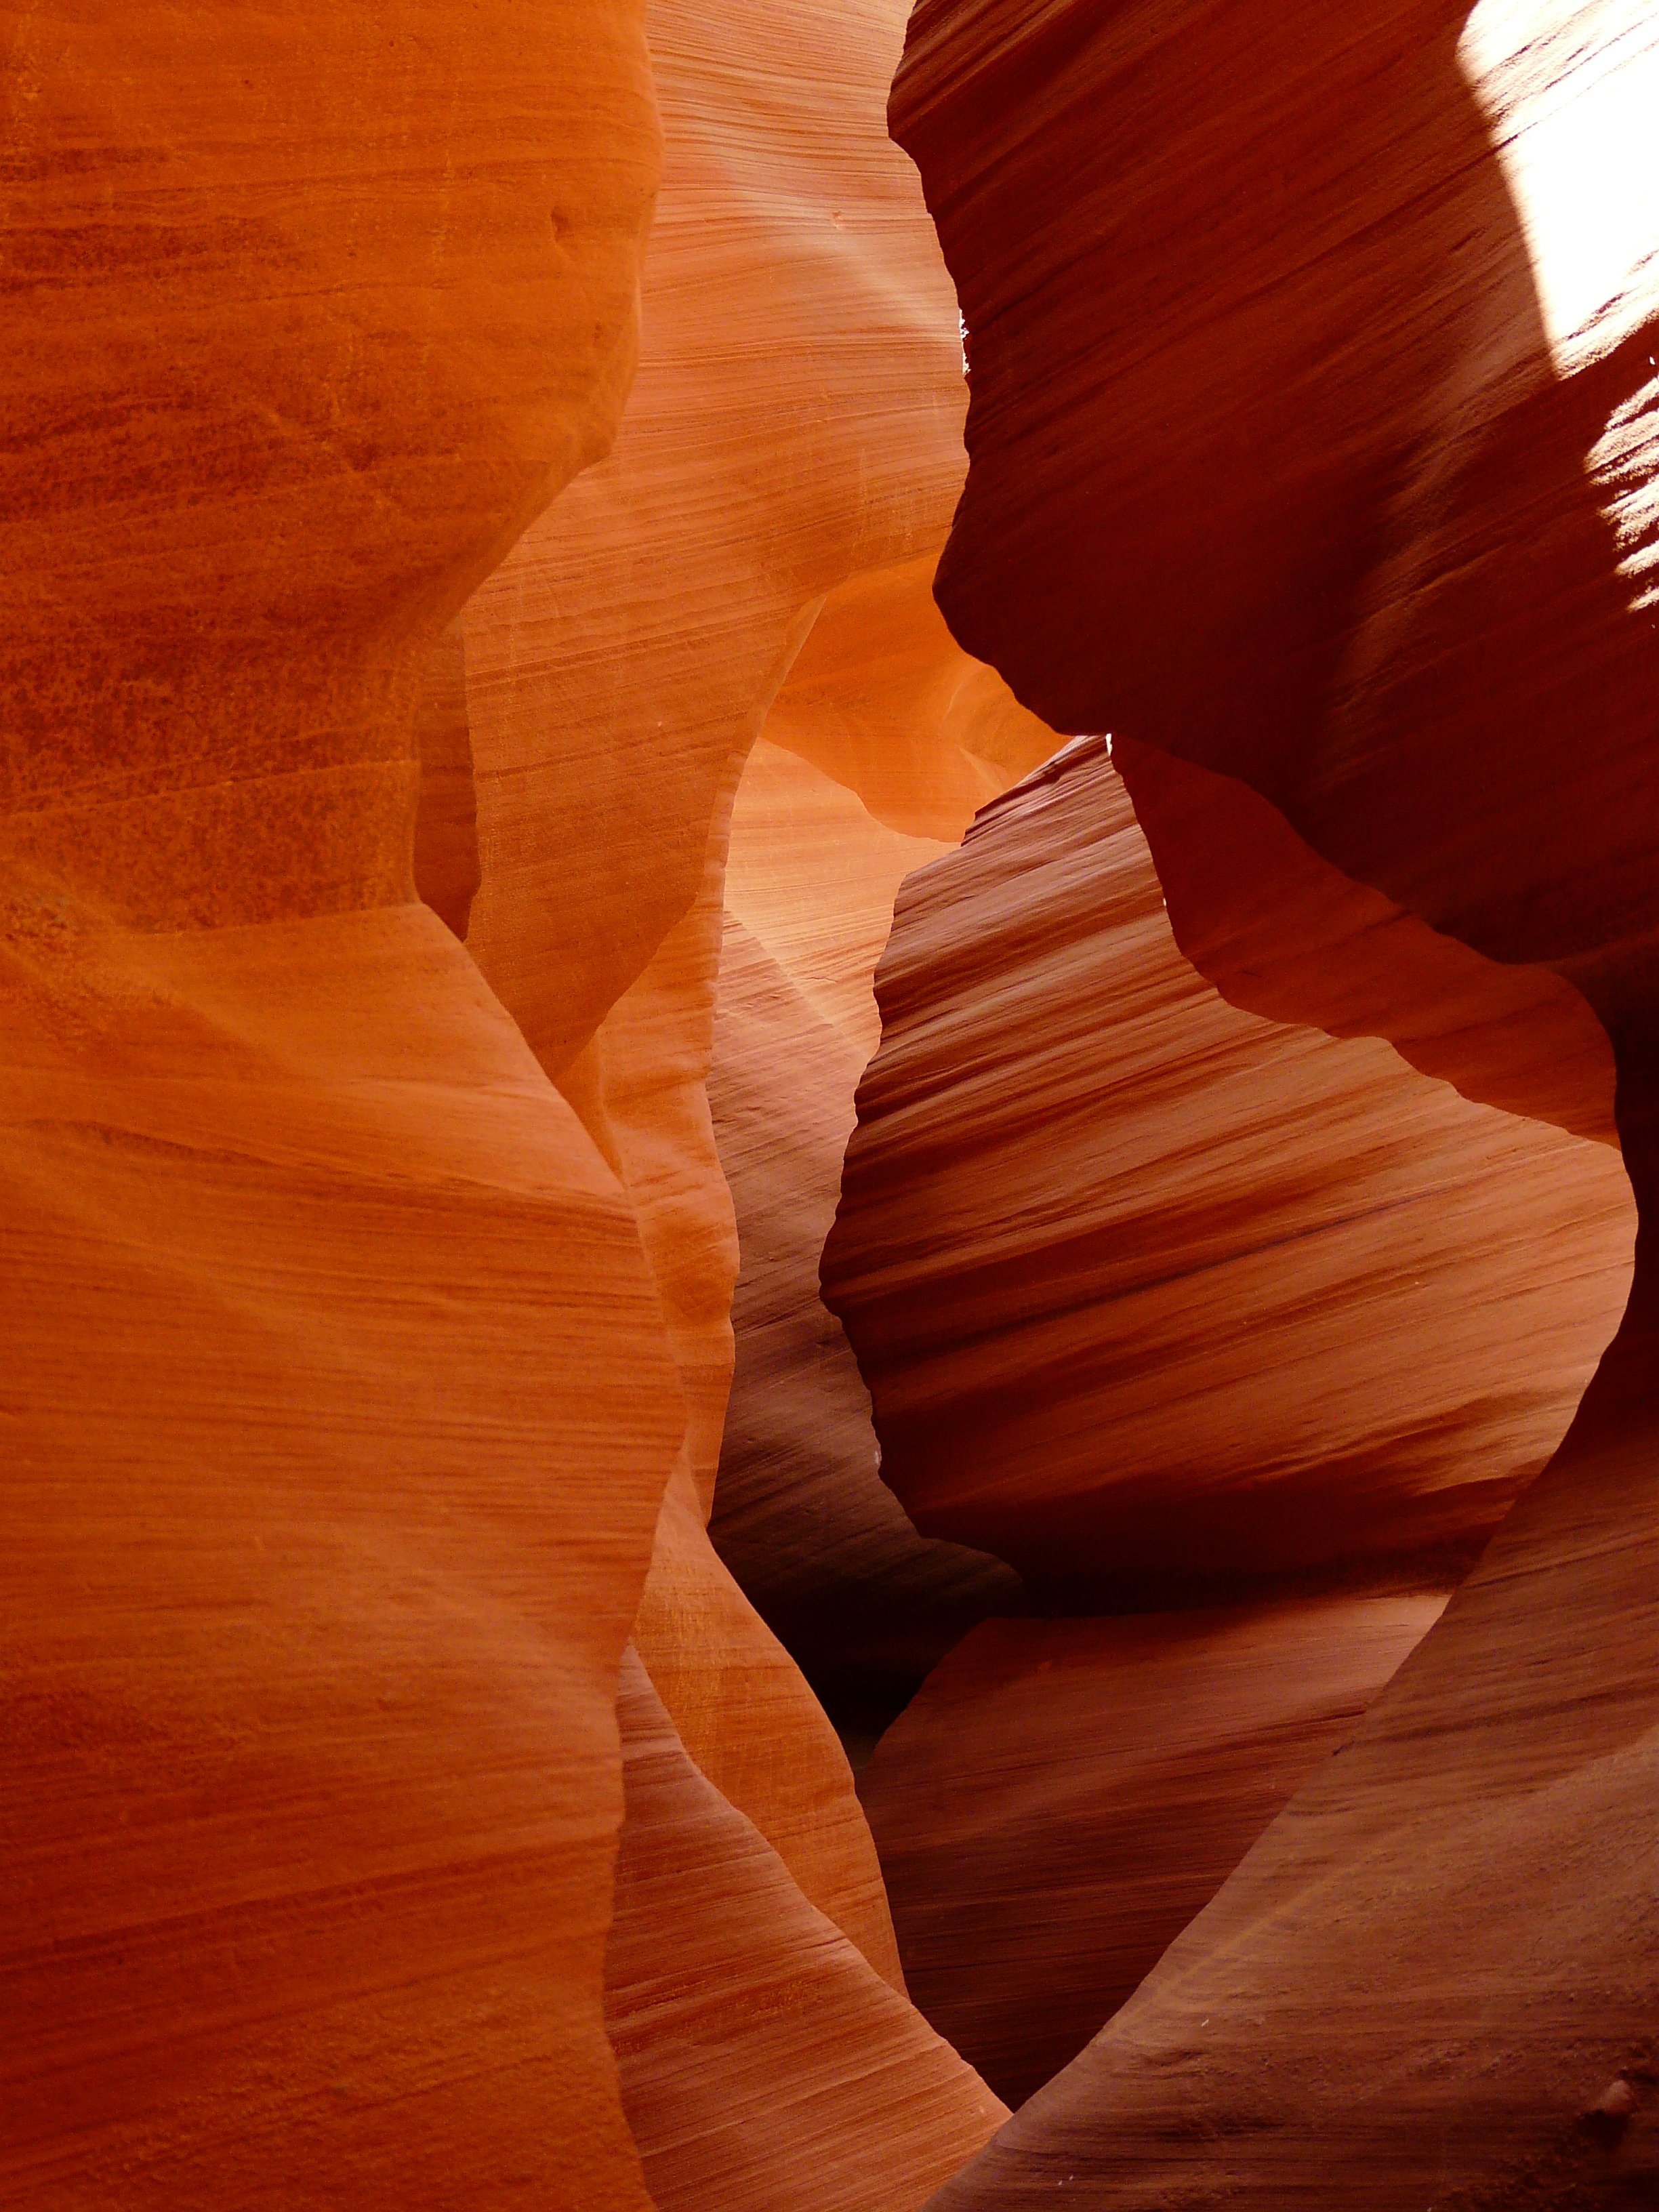
landscape, nature, sand, rock, light, wood, sunlight, leaf, desert, stone, formation, cliff, arch, orange, cave, red, color, shadow, usa, america, gorge, canyon, colorful, national park, page, antelope, arizona, antelope canyon, farbenspiel, nick, mysterious, temple, bright, indian, navajo, reddish, natural spectacle, sand stone, slot canyon, washed out, ochre colours, lower antelope canyon